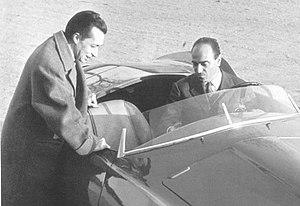
Franco Scaglione, né le 26 septembre 1916 à Florence et mort le 19 juin 1993 à Suvereto, est un designer automobile italien.